Giuseppe Petitto

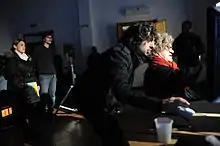
Giuseppe Petitto at work with Wim Wenders

He received a public endorsement by Martin Scorsese that read: "This is a brave, intelligent, tough movie that must be seen, now more than ever. Much more than just a piece of reporting, it is a very human portrait of the people of Afghanistan, and the horror of living in a state of never-ending war." Source: Human Rights Watch